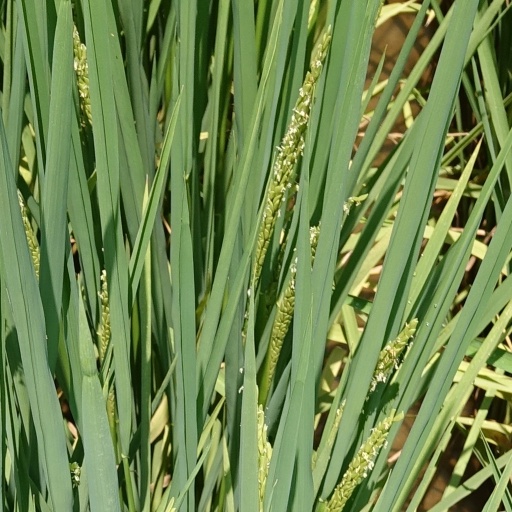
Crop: rice